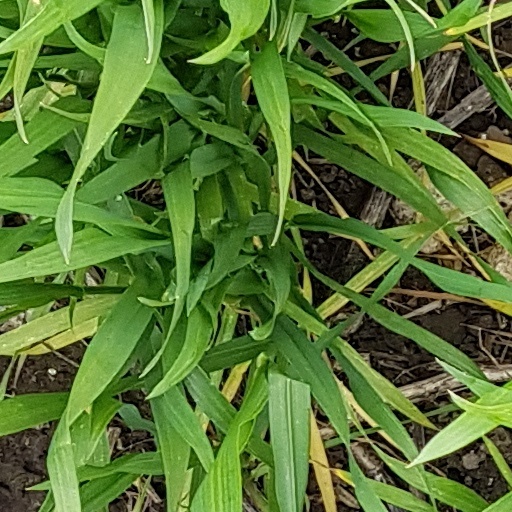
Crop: wheat